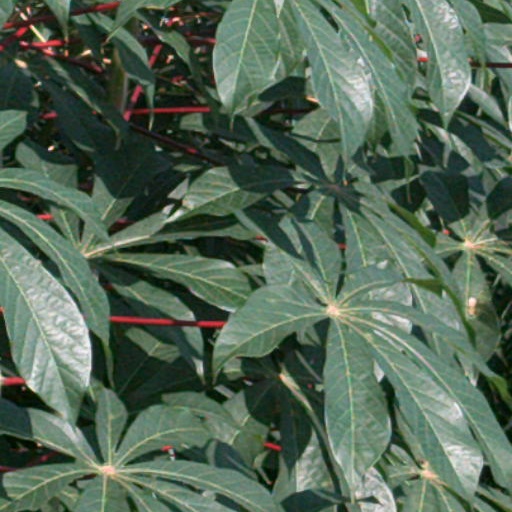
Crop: cassava